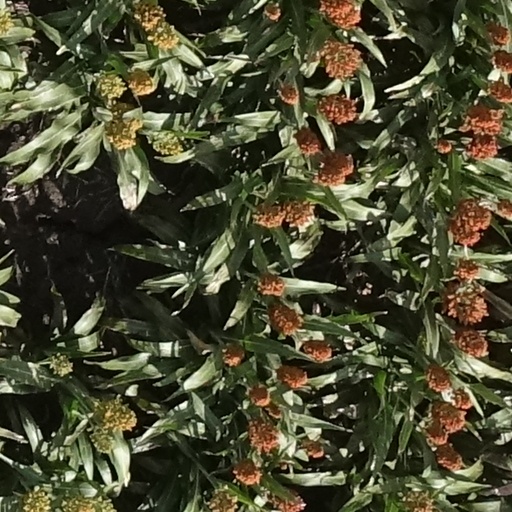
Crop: sorghum